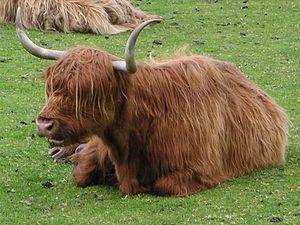
La réserve naturelle nationale du Platier d'Oye est une réserve naturelle nationale située en bord de mer dans le Pas-de-Calais. Classée en 1987, elle s'étend sur 391 ha et protège un ensemble de milieux littoraux favorable à l'avifaune migratrice.